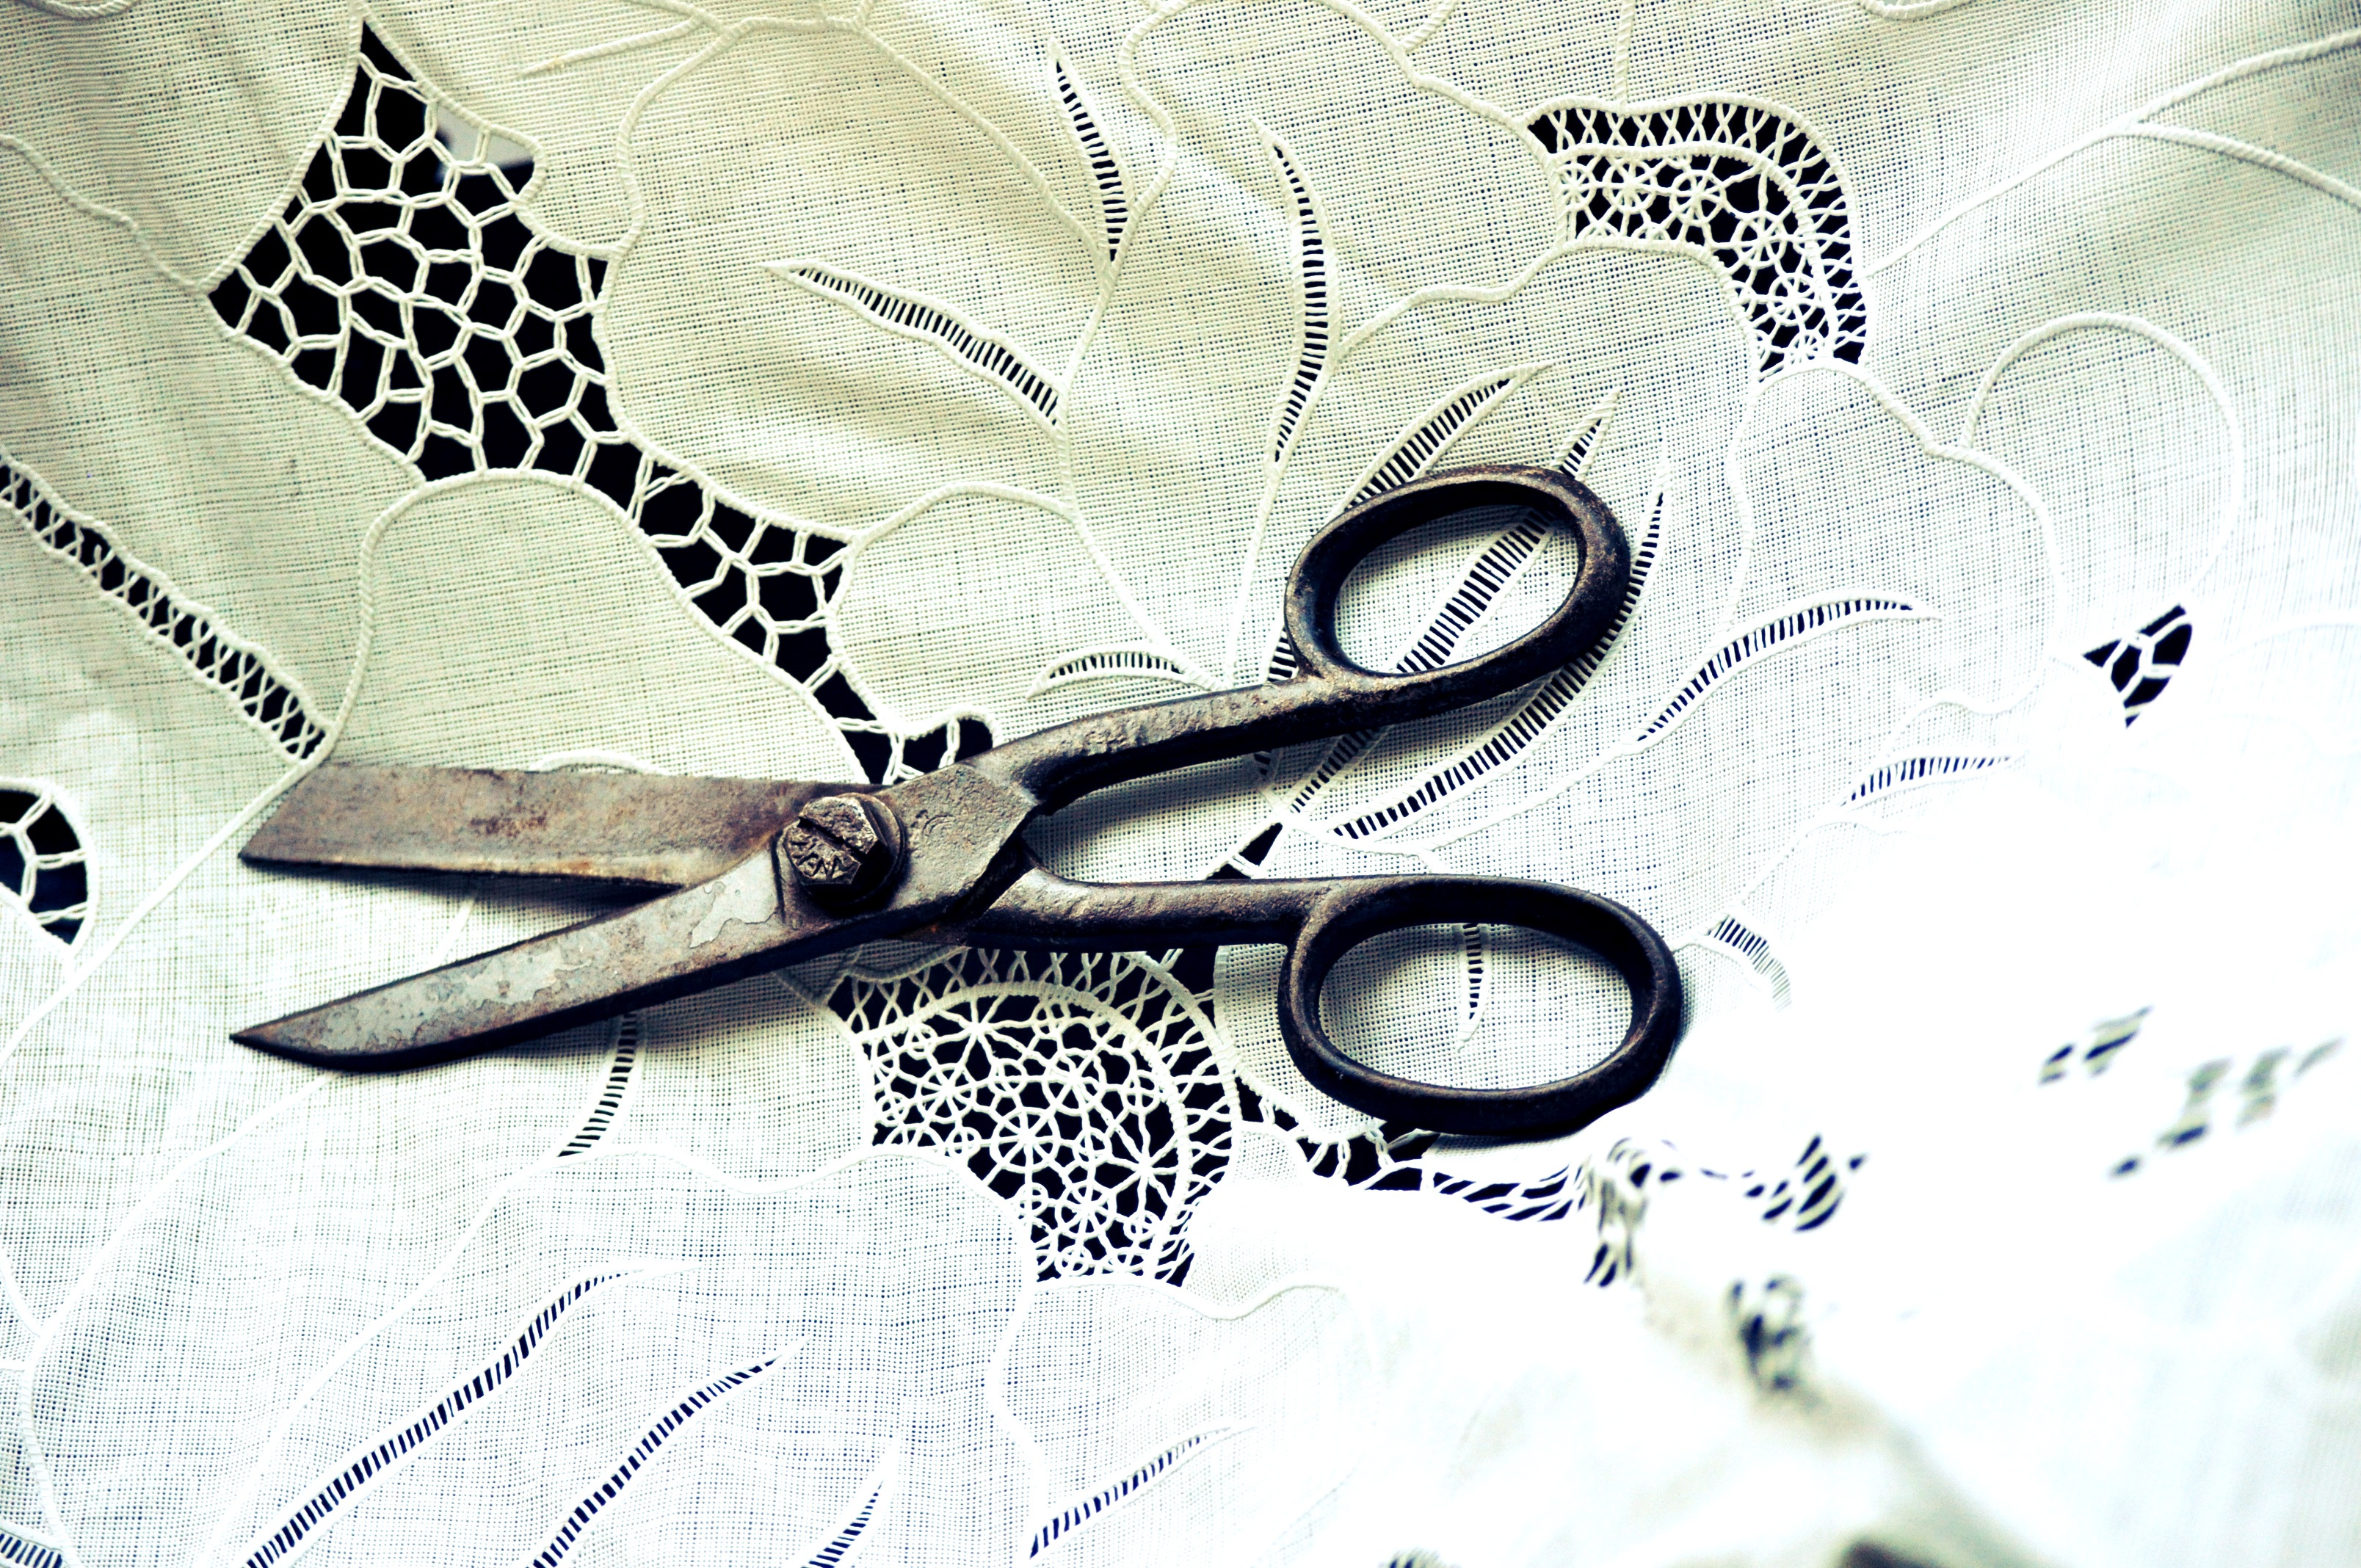
wing, old, cut, fabric, sketch, drawing, illustration, schneider, scissors, tailoring, old fashioned, clothcraft